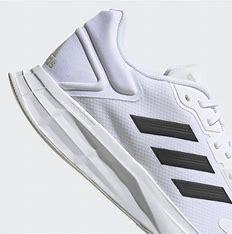
Brand: Adidas
Model: Duramo 10